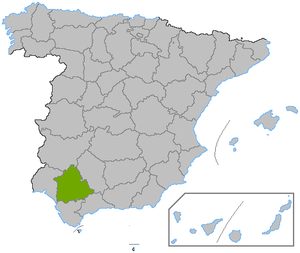
Sevilla (provins)
Sevilla er en provins i det sydlige Spanien, i den vestlige del af den autonome region Andalusien. Den grænser til provinserne Málaga, Cádiz, Huelva, Bajadoz og Córdoba.